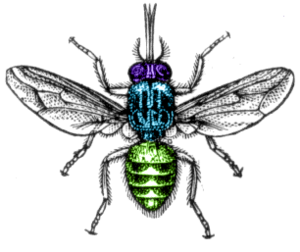
En biologie animale, un tagme est chez certains animaux l'appellation d'une région morphologiquement distincte et spécialisée dans des fonctions, région qui résulte du regroupement de segments ou métamères soit par fusion, soit par la jonction de segments articulés qui restent mobiles et indépendants. L'altération fonctionnelle de la métamérie, appelée tagmose ou tagmatisation, est en lien avec l'adaptation aux milieux de vie très diversifiés. Cette tagmatisation « induit un remaniement du système nerveux ganglionnaire vers des centres nerveux spécialisés pour les grandes fonctions » vitales.
L’abdomen est la troisième grande section du corps de l’insecte. Il se trouve derrière le thorax.
L’anatomie des insectes qui décrit la morphologie de leurs structures externes et internes, et les principales propriétés de ces structures, présente de nombreux points communs avec celle des Arthropodes du sous-embranchement des Hexapodes : le corps est segmenté, les biologistes appelant ces segments des métamères ; l'altération fonctionnelle de la métamérie, appelée tagmatisation, en lien avec l'adaptation aux milieux de vie très diversifiés, se traduit par un corps divisé en trois tagmes céphalique, thoracique et abdominal. La tête est spécialisée dans la fonction sensorielle et trophique avec notamment une paire d'antennes, de yeux composés et des pièces buccales, un thorax à fonction essentiellement locomotrice grâce à trois paires de pattes articulées, et un abdomen, dépourvu d'appendices autres que génitaux, qui a une fonction de digestion, d'excrétion et de reproduction. Les pièces buccales sont visibles et externes, d'où l'appellation ancienne d'Ectognathes ou insectes vrais, ce qui les distinguent des Entognathes, petite classe d'hexapodes, vraisemblablement paraphylétique, aux pièces buccales internes non apparentes.